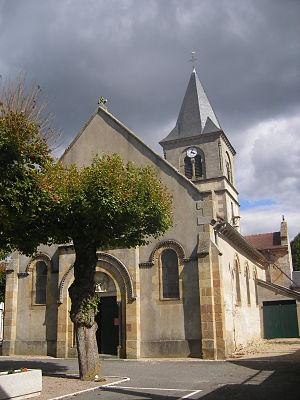
Saint-Ennemond est une commune française, située dans le département de l'Allier en région Auvergne-Rhône-Alpes.